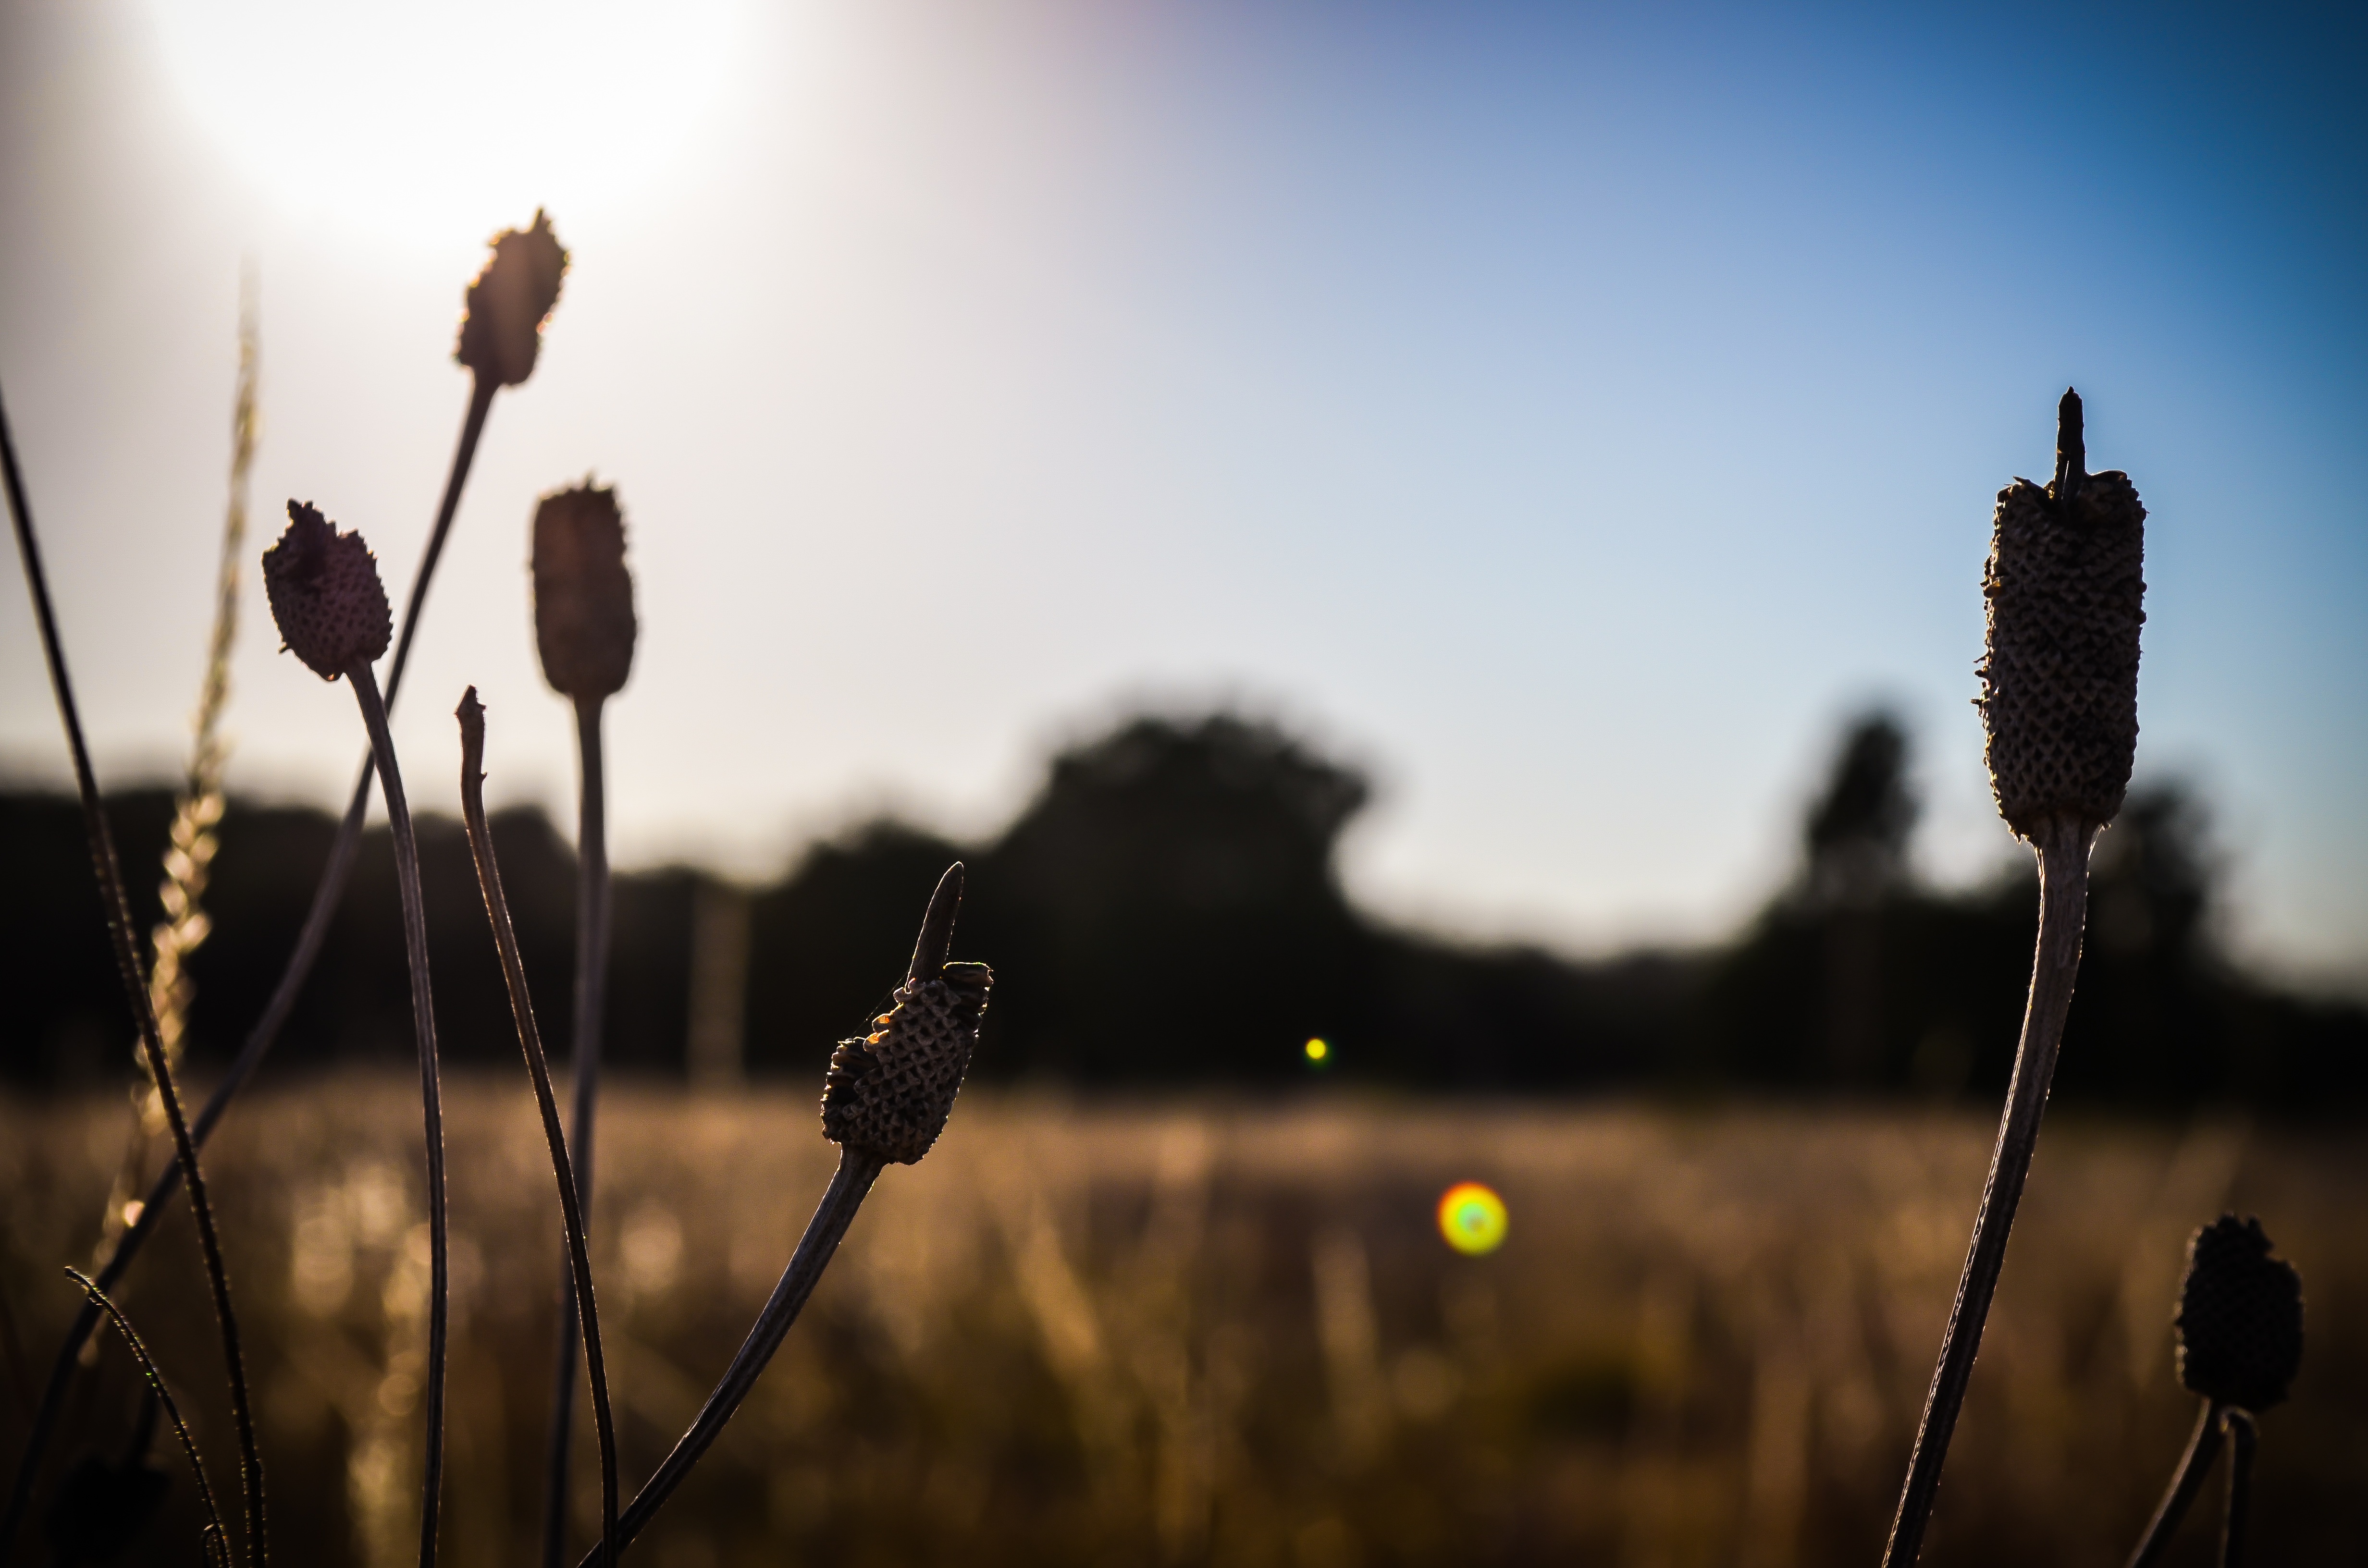
nature, grass, silhouette, light, plant, sunset, photography, sunlight, morning, flower, evening, reflection, autumn, shadow, darkness, close up, macro photography